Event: Nepal Earthquake
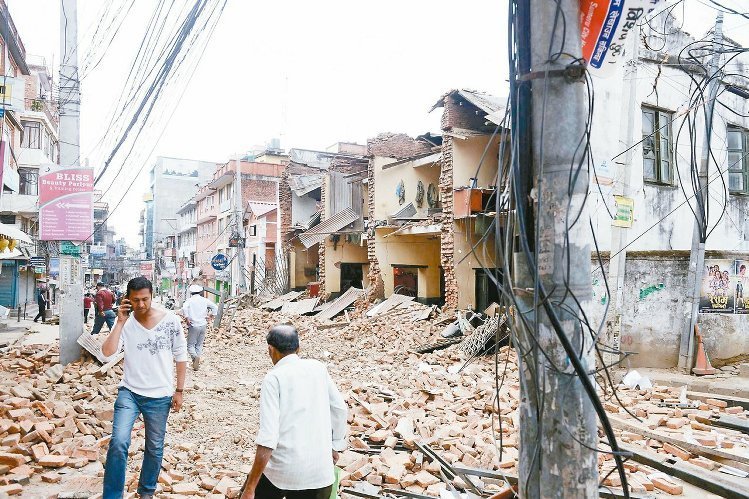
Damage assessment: damage